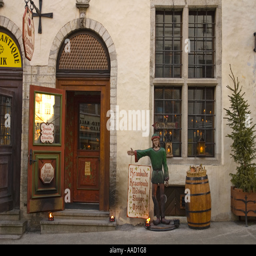
restaurant in the old town